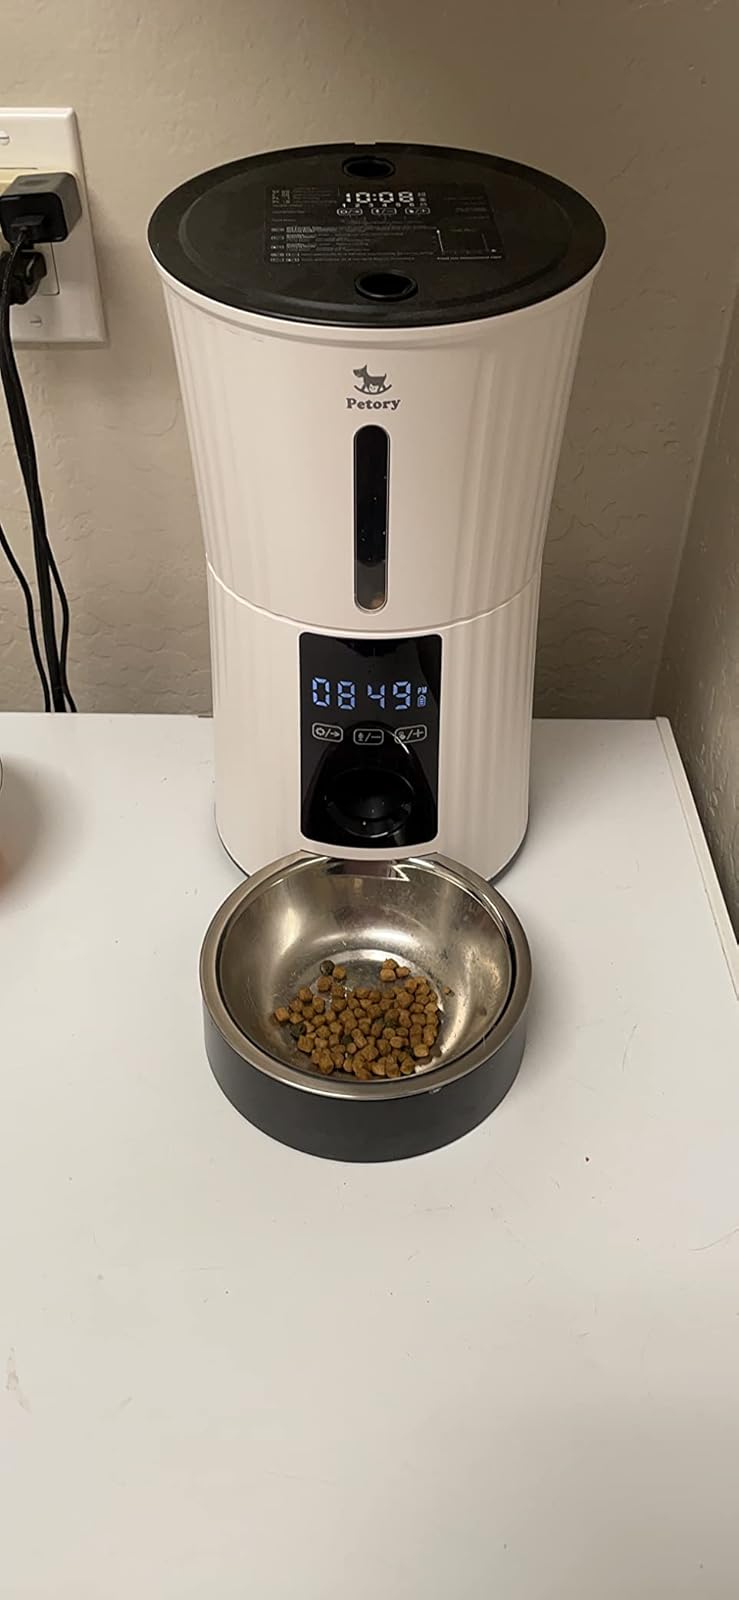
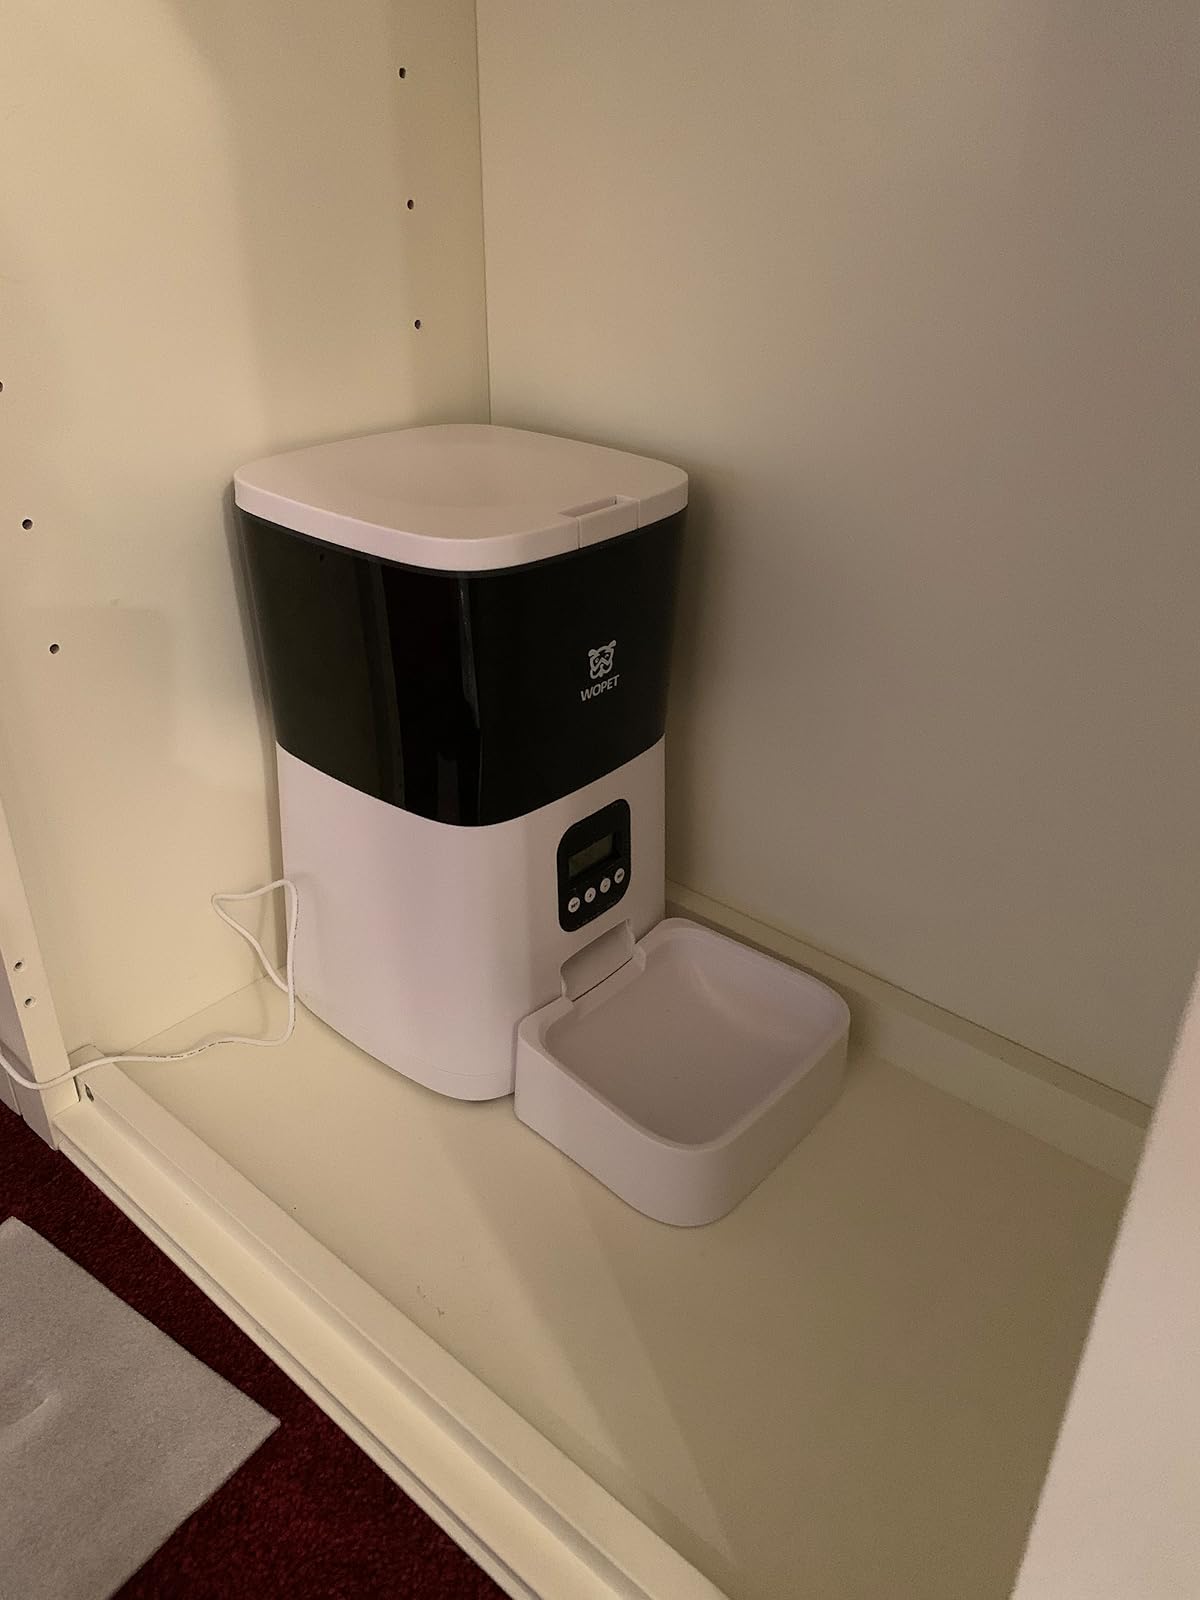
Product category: items_feeder
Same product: no